James Beauchamp Clark House

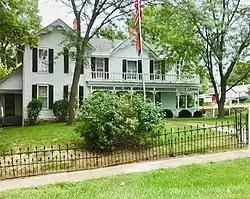

The James Beauchamp Clark House, also known as "Champ" Clark House or Honey Shuck, is a historic house museum at 207 East Champ Clark Drive in Bowling Green, Missouri, the seat of Pike County. Designated as a National Historic Landmark, it is the only known surviving home of James Beauchamp Clark (1851–1921), a leading US Congressman of the early 20th century. It is regularly open for tours in the summer, and otherwise by appointment.